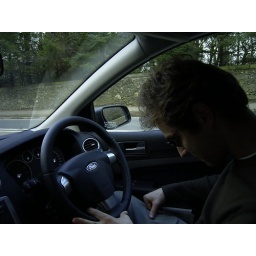
sleeping in the car